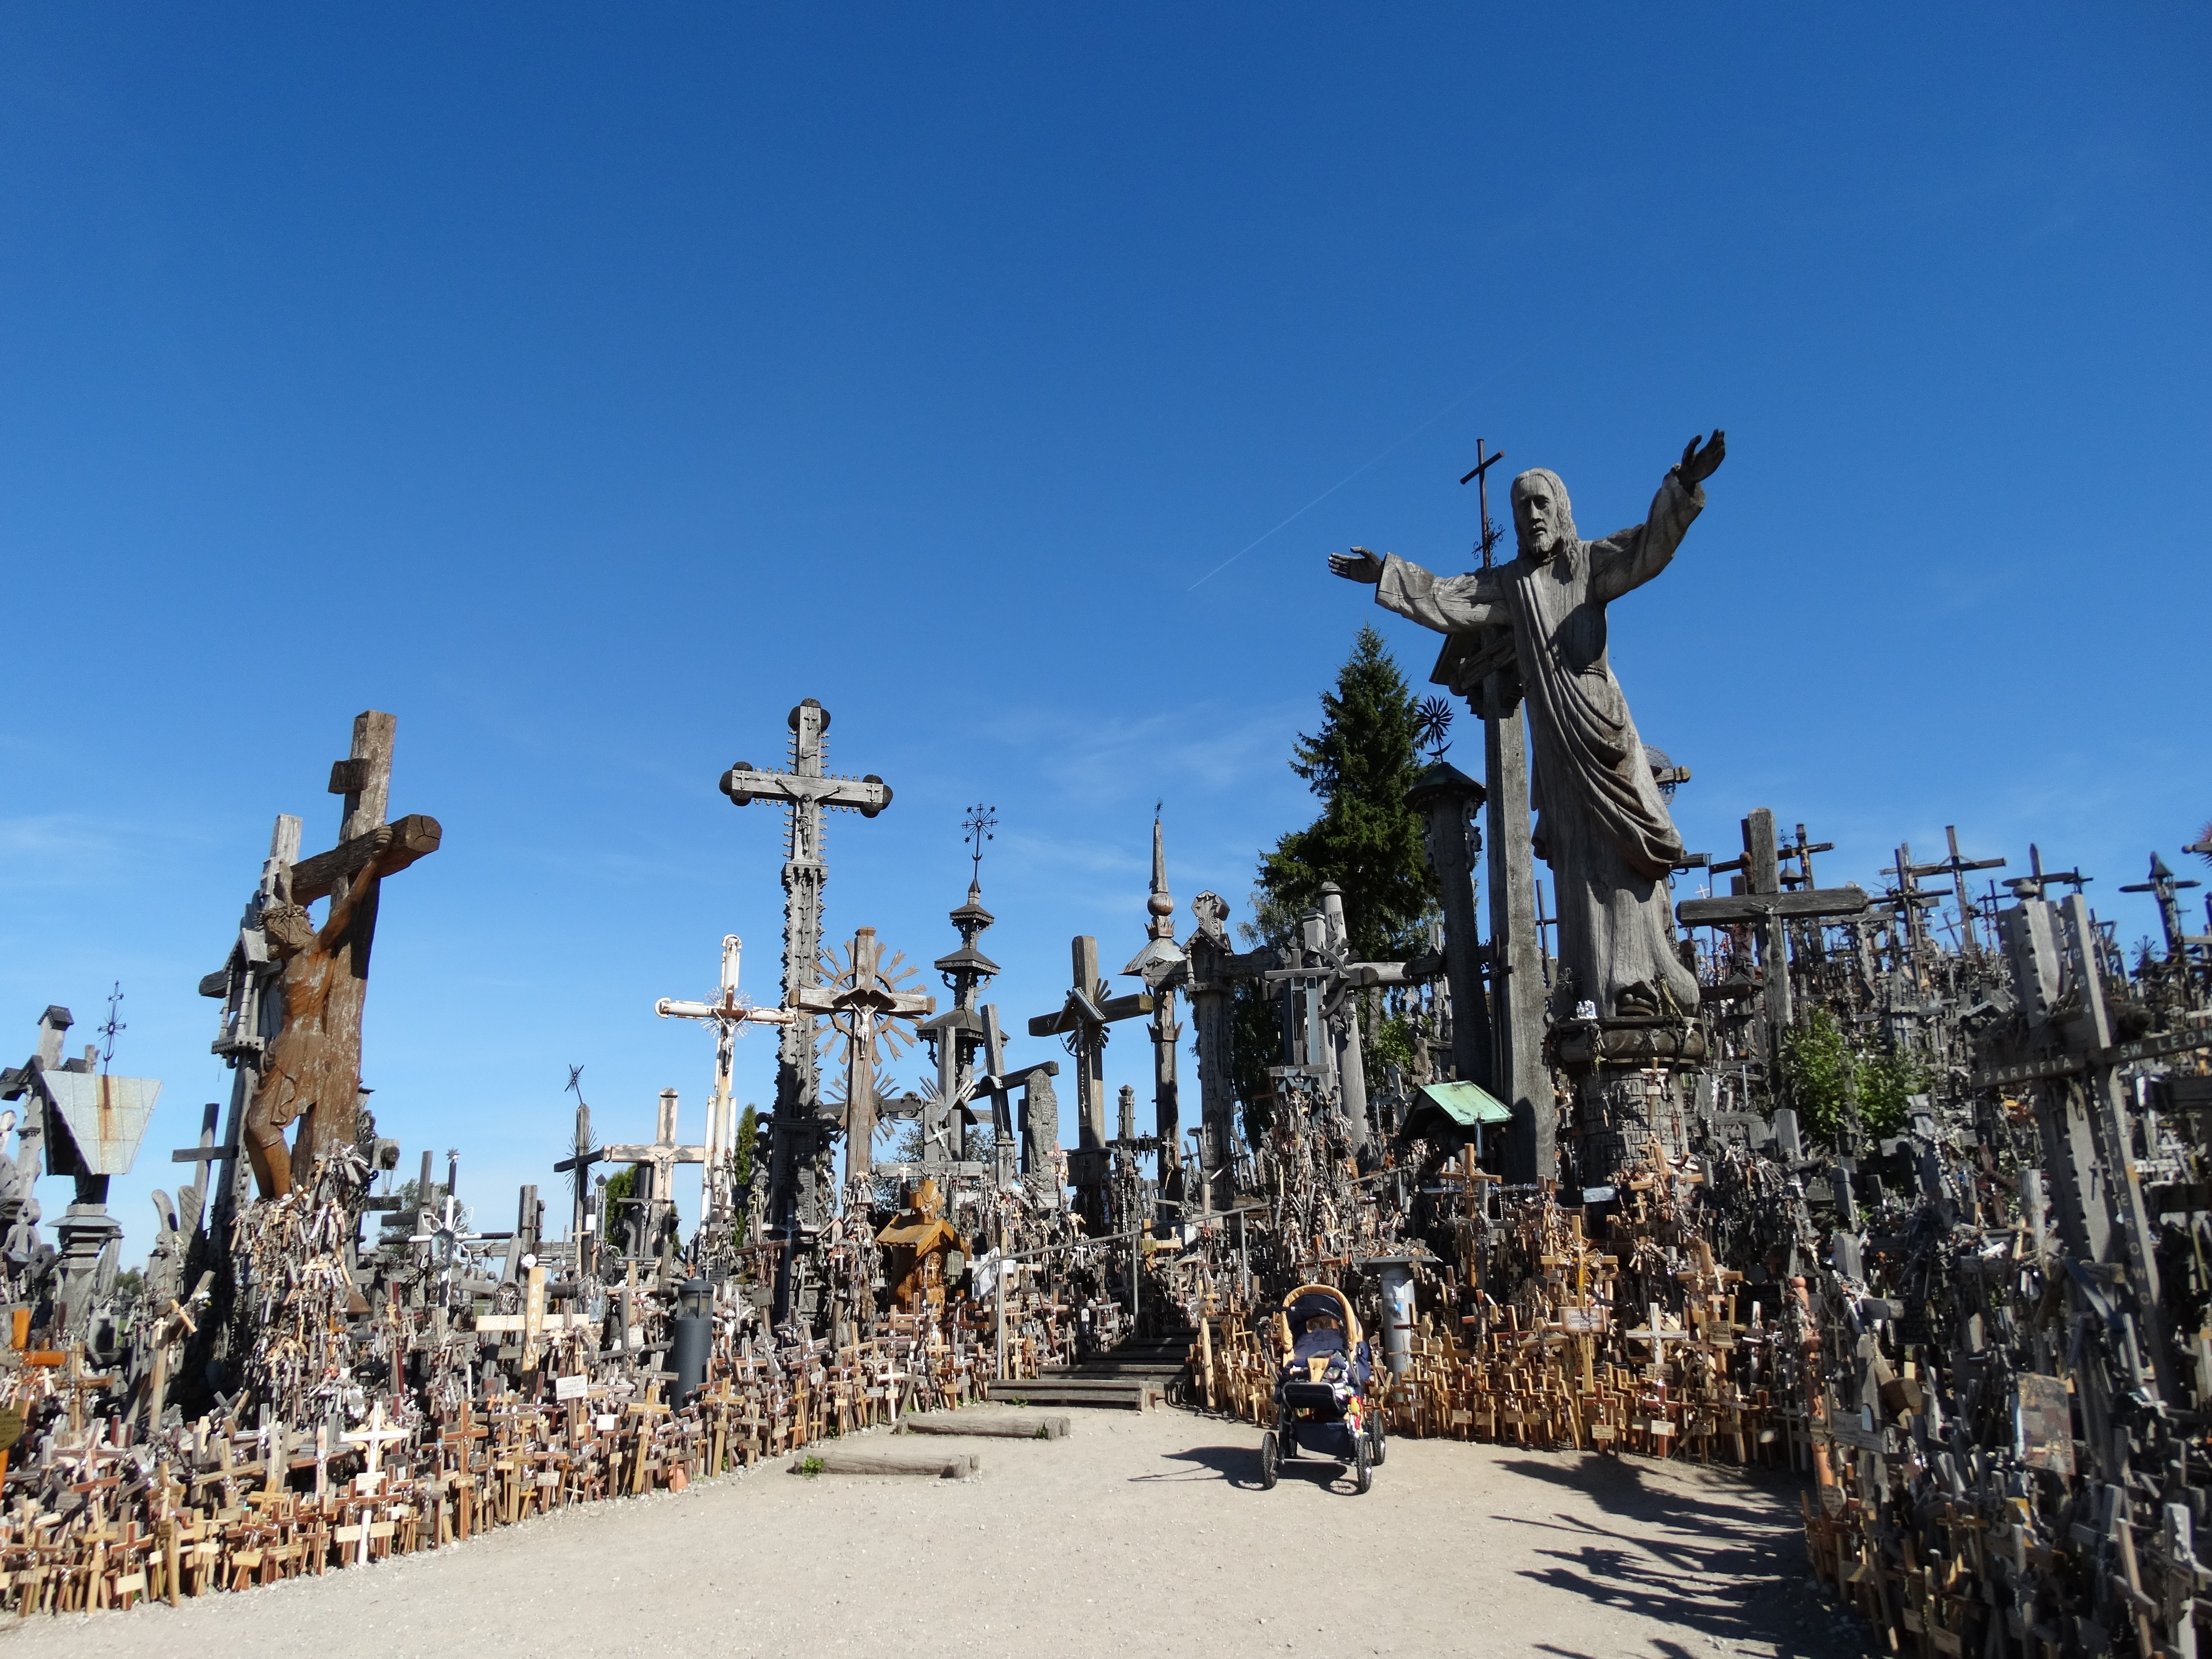
monument, statue, landmark, sculpture, memorial, beautiful, lithuania, crosses, hill of crosses, siauliai, the hill of crosses